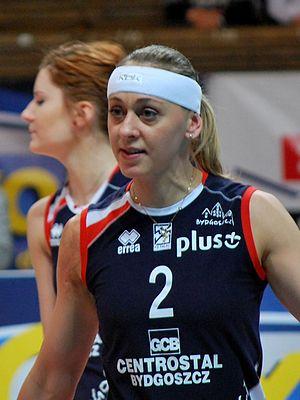
Ewa Kowalkowska est une ancienne joueuse de volley-ball polonaise. Elle mesure 1,82 m et jouait au poste d'attaquante. Elle a totalisė 191 sélections en équipe de Pologne.